First Methodist Episcopal Church (Port Hope, Michigan)

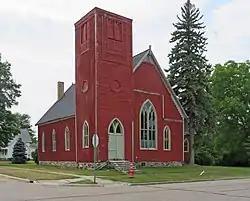

The First Methodist Episcopal Church, also known as the Red Church, is a historic church located at 4451 Second Street in Port Hope, Michigan. It was listed on the National Register of Historic Places in 1987.